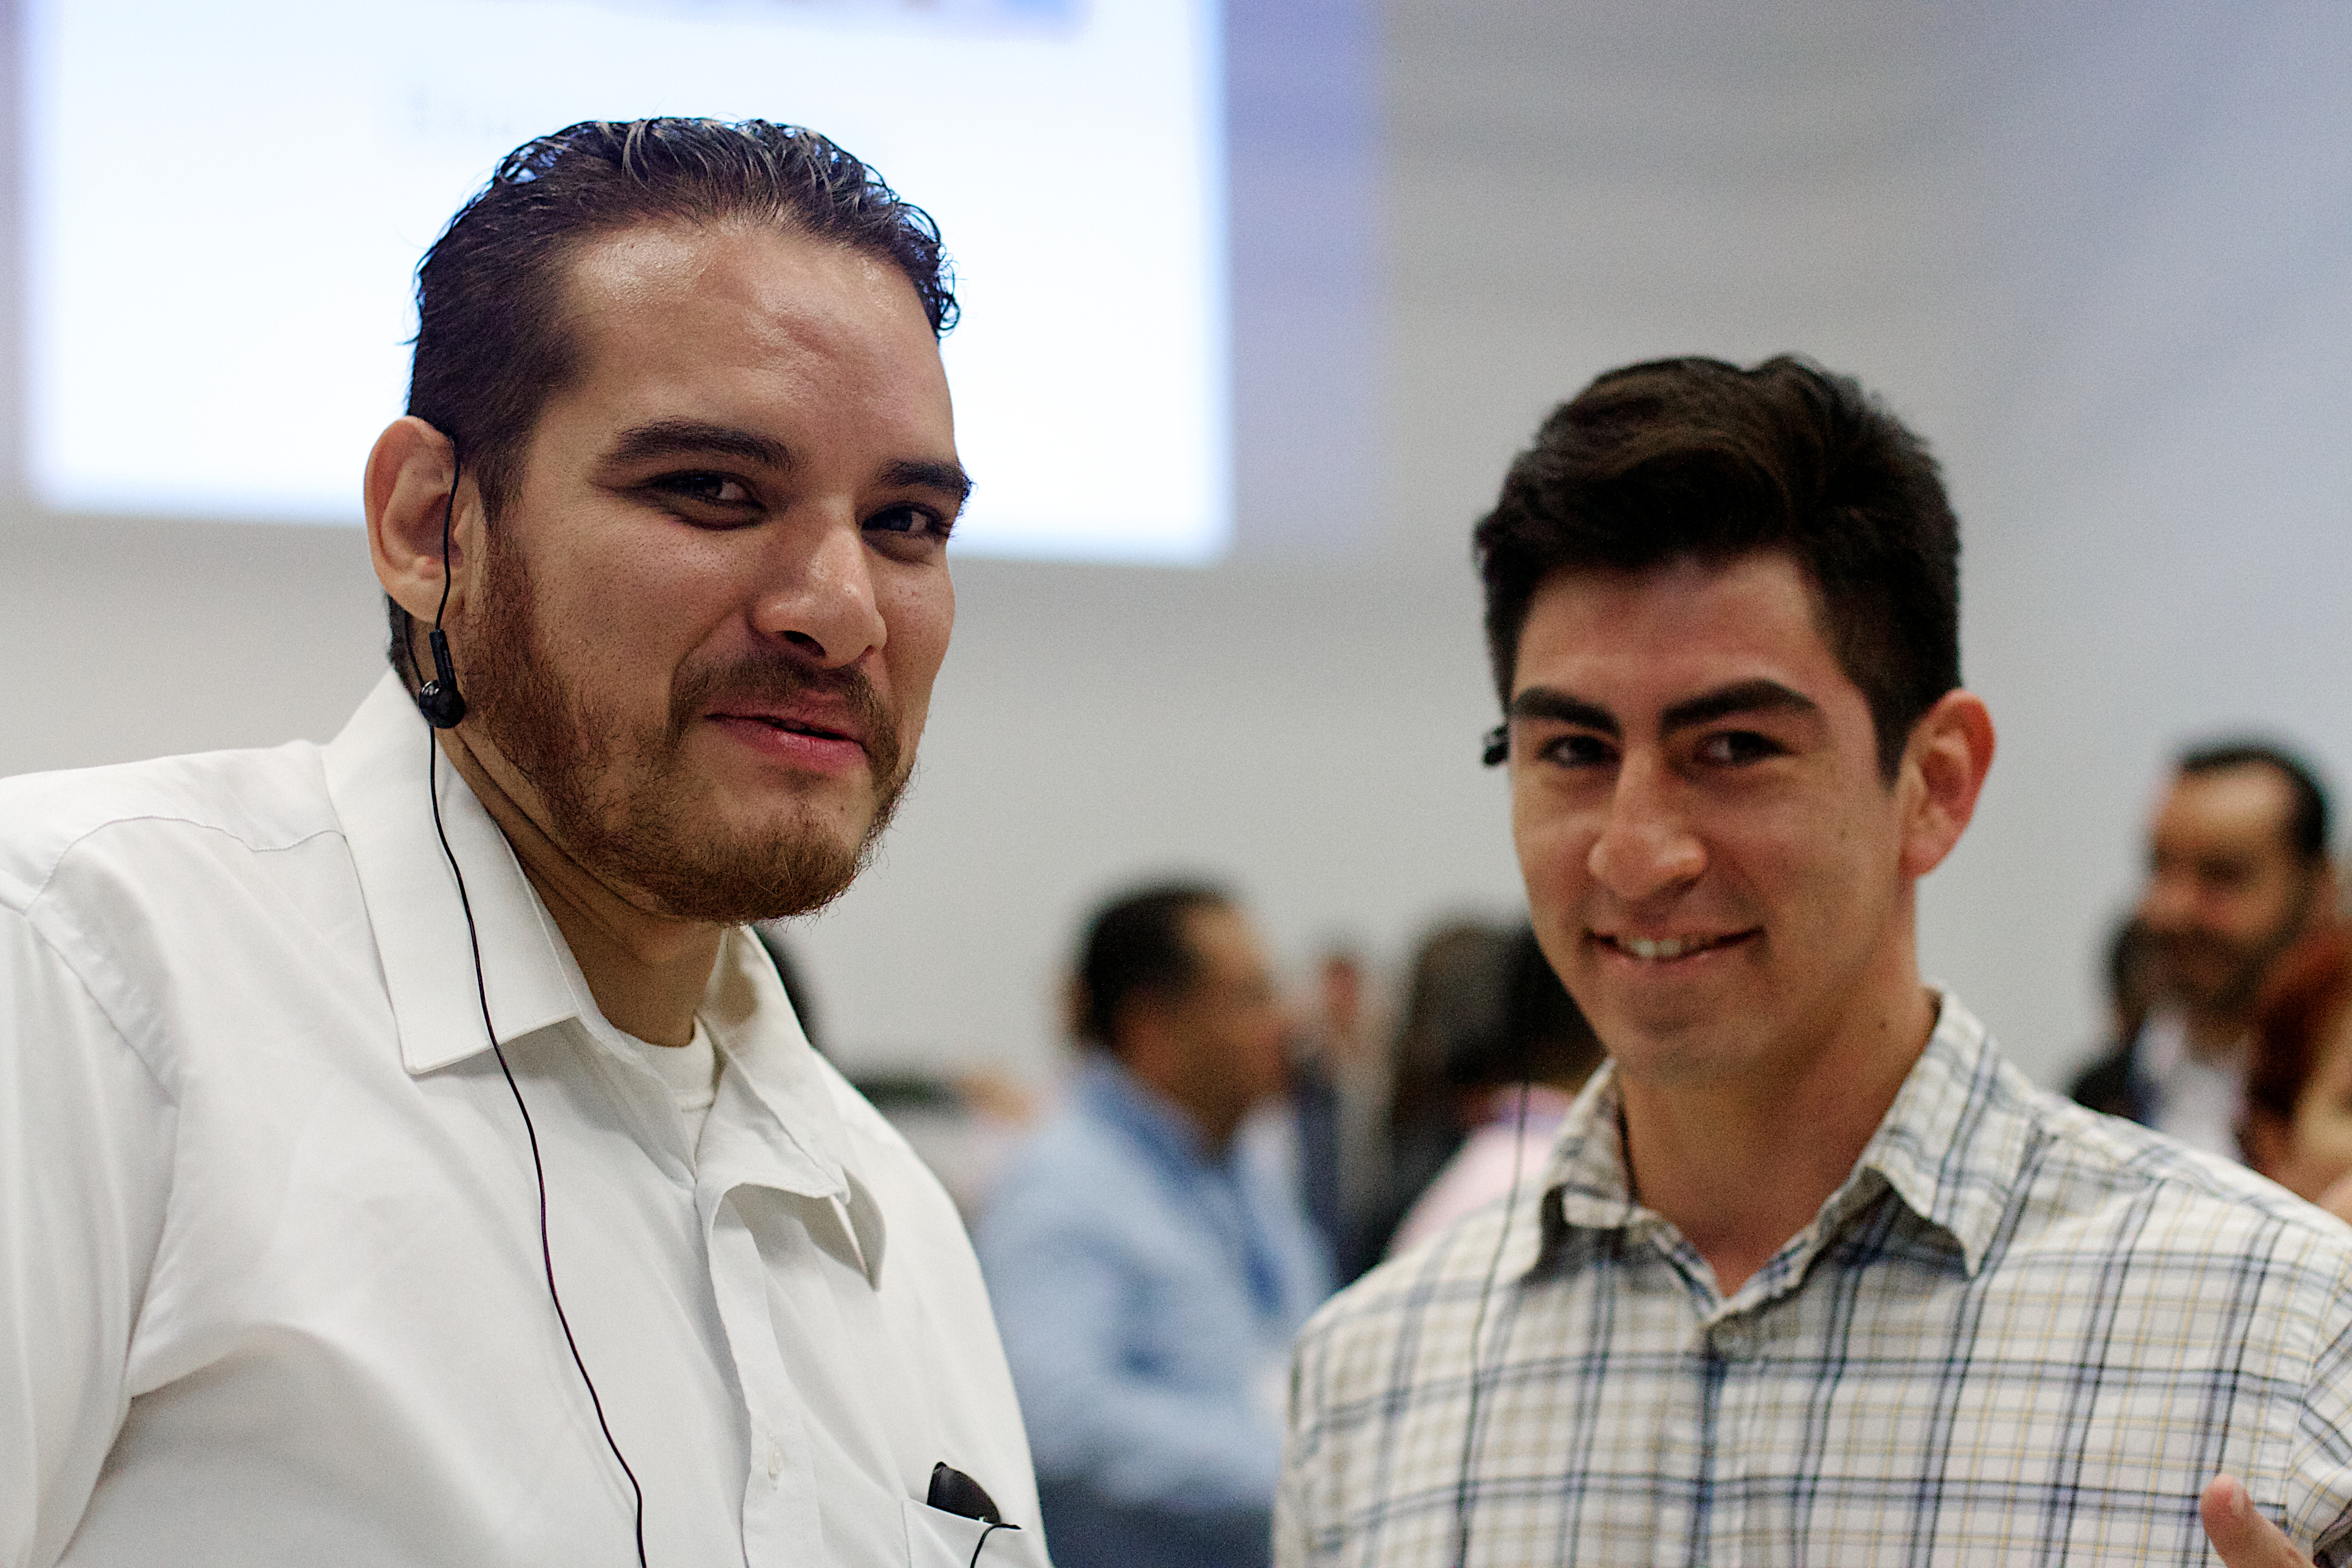
person, udgagora